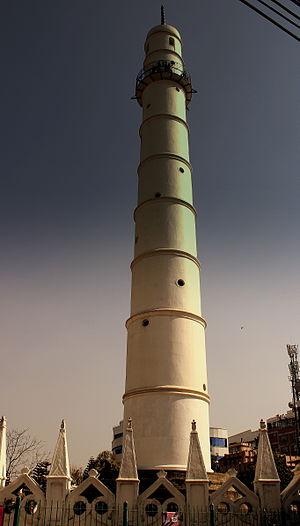
Une série de séismes frappe le Népal à partir du 25 avril 2015. Le premier de ces tremblements de terre est d'une magnitude de 7,9 et son foyer est profond de 15 kilomètres selon l'Institut d'études géologiques des États-Unis. L'épicentre de ce tremblement de terre est situé à 77 kilomètres au nord-ouest de Katmandou au Népal et à 68 kilomètres de Pokhara. La secousse aurait été ressentie jusqu'à New Delhi ainsi que dans tout le nord de l'Inde. Le séisme a provoqué des avalanches sur le mont Everest qui ont recouvert deux camps d'alpinistes.
La tour Bhimsen, également connue sous le nom de Dharahara ou Bhimsen Sthambha, est une tour de neuf étages sise à Sundhara, Katmandou, aujourd'hui détruite. Initialement construite en 1825 par Bhimsen Thapa, Premier ministre, elle avait un rôle militaire comme tour de garde, autant que de « beffroi » de la ville de Katmandou.